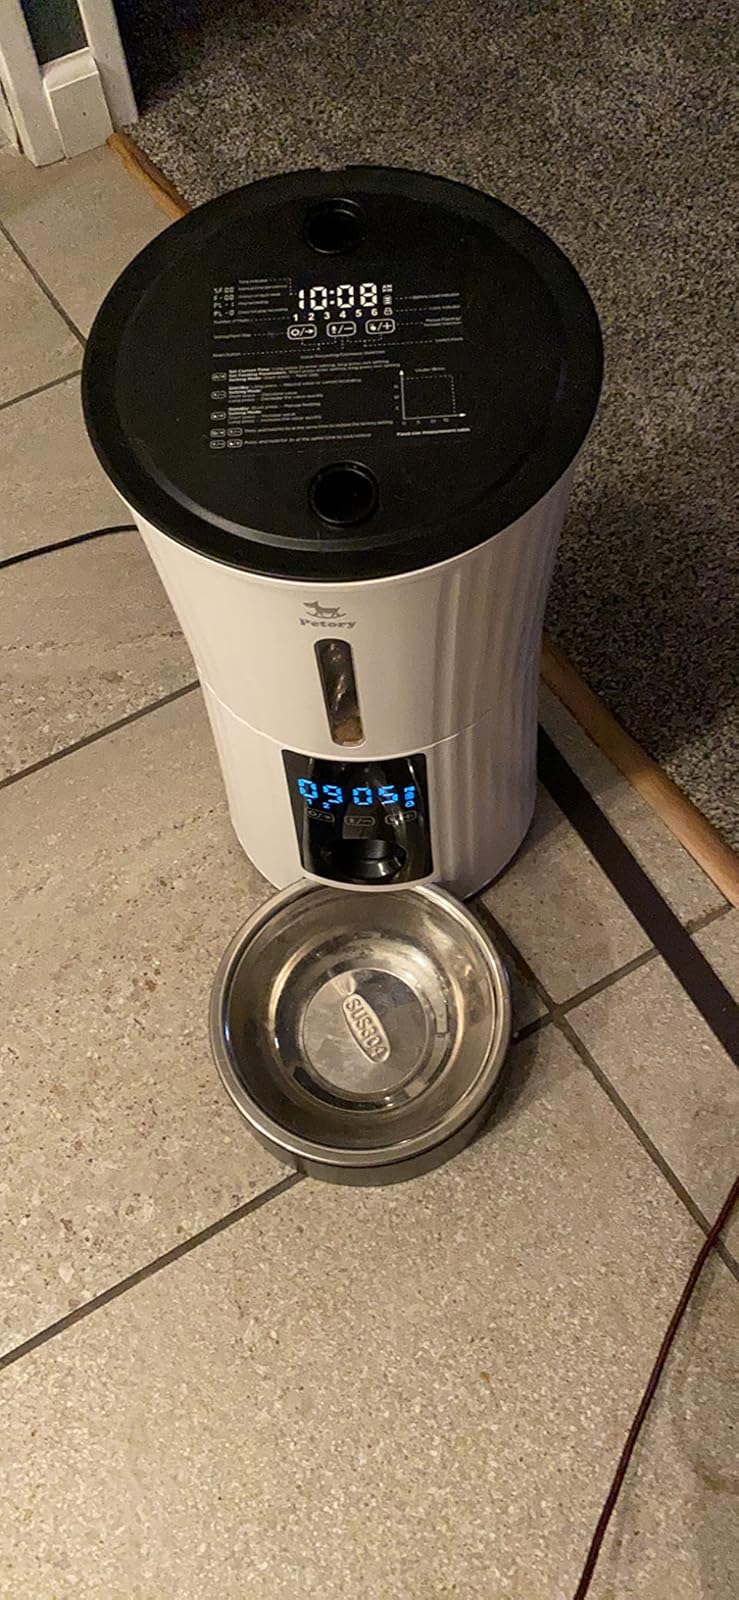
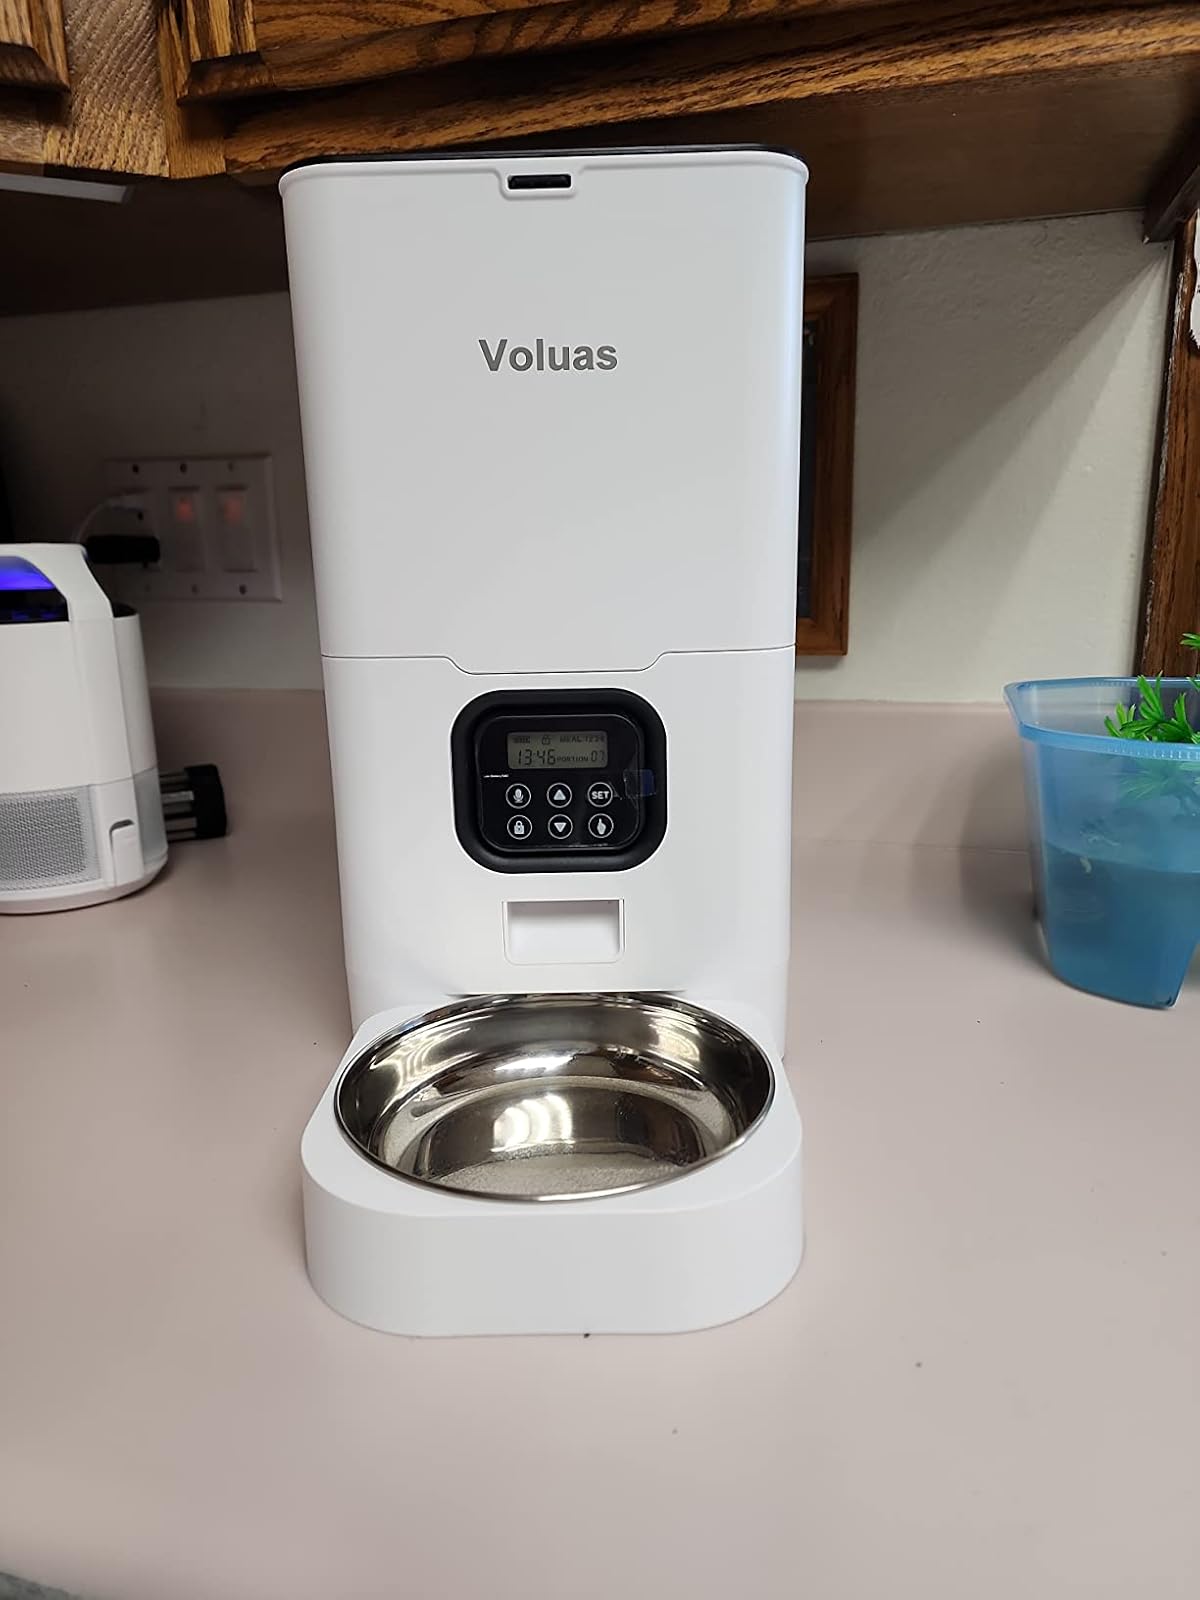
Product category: items_feeder
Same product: no